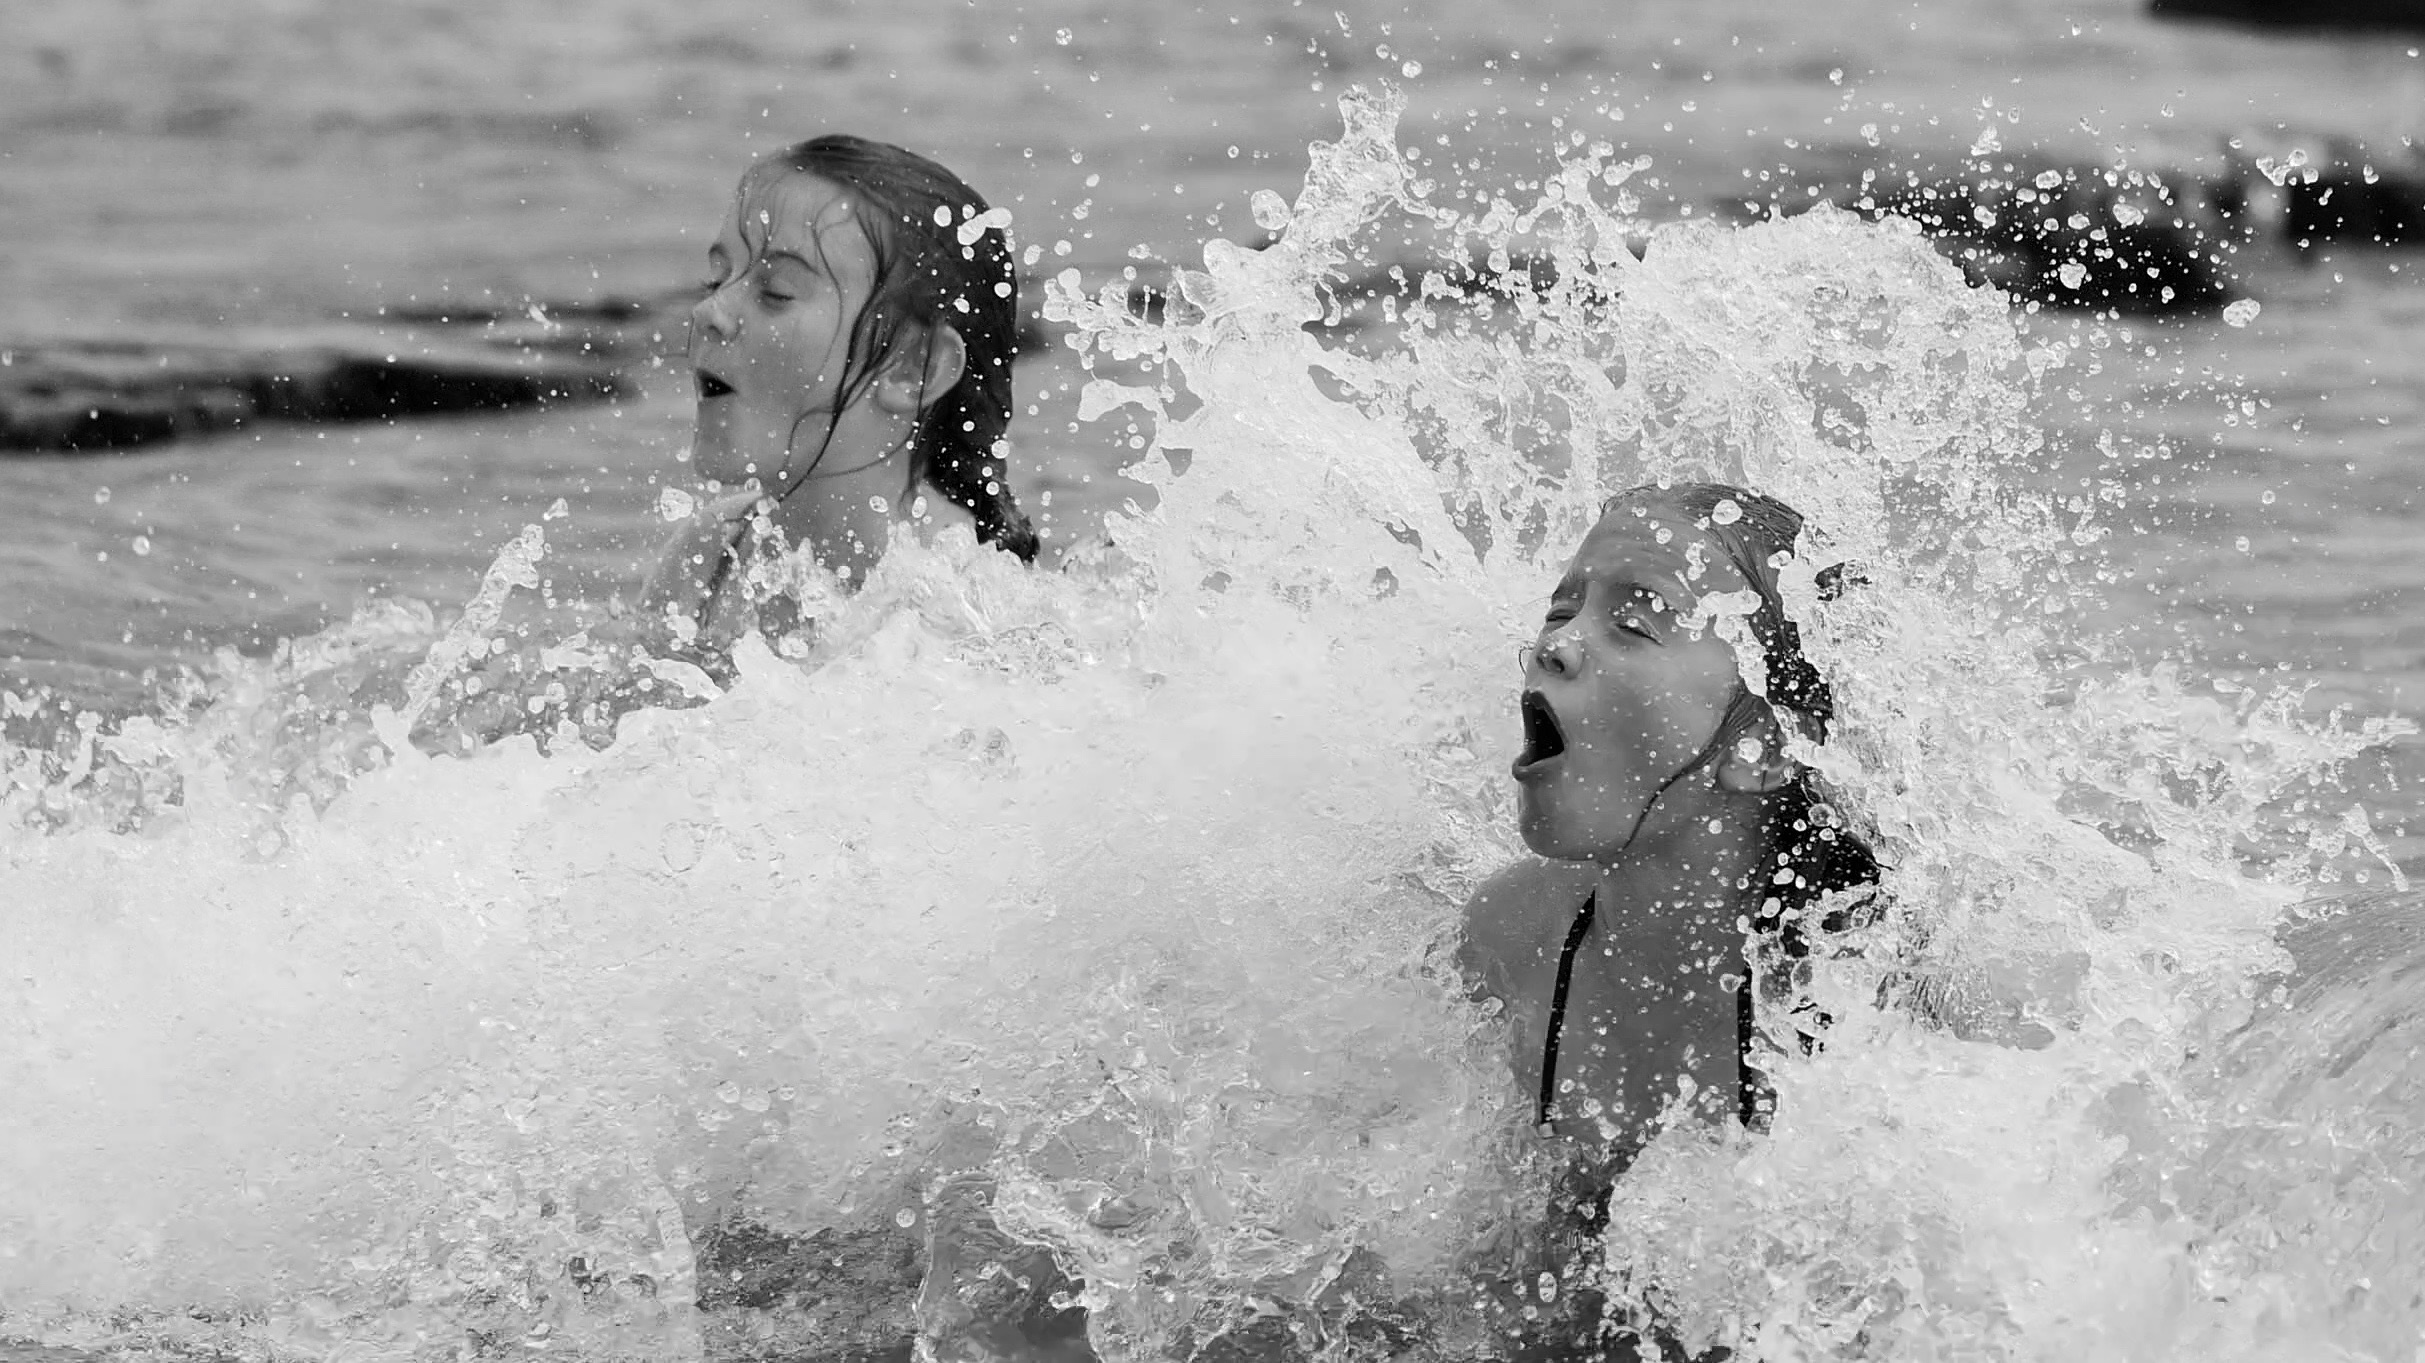
sea, water, black and white, wave, surfing, vehicle, rapid, monochrome, boating, water sport, monochrome photography, wind wave, surfing equipment and supplies, surface water sports